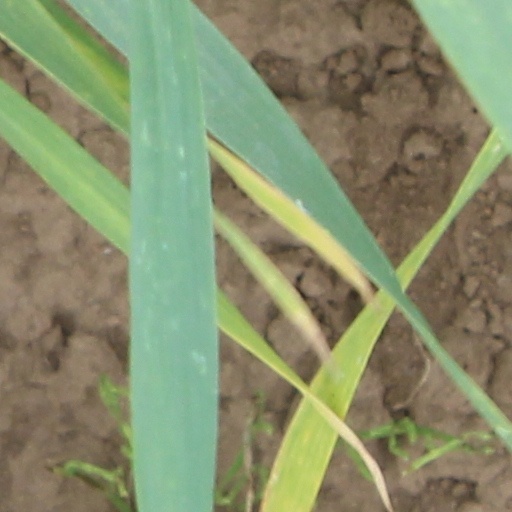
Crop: wheat